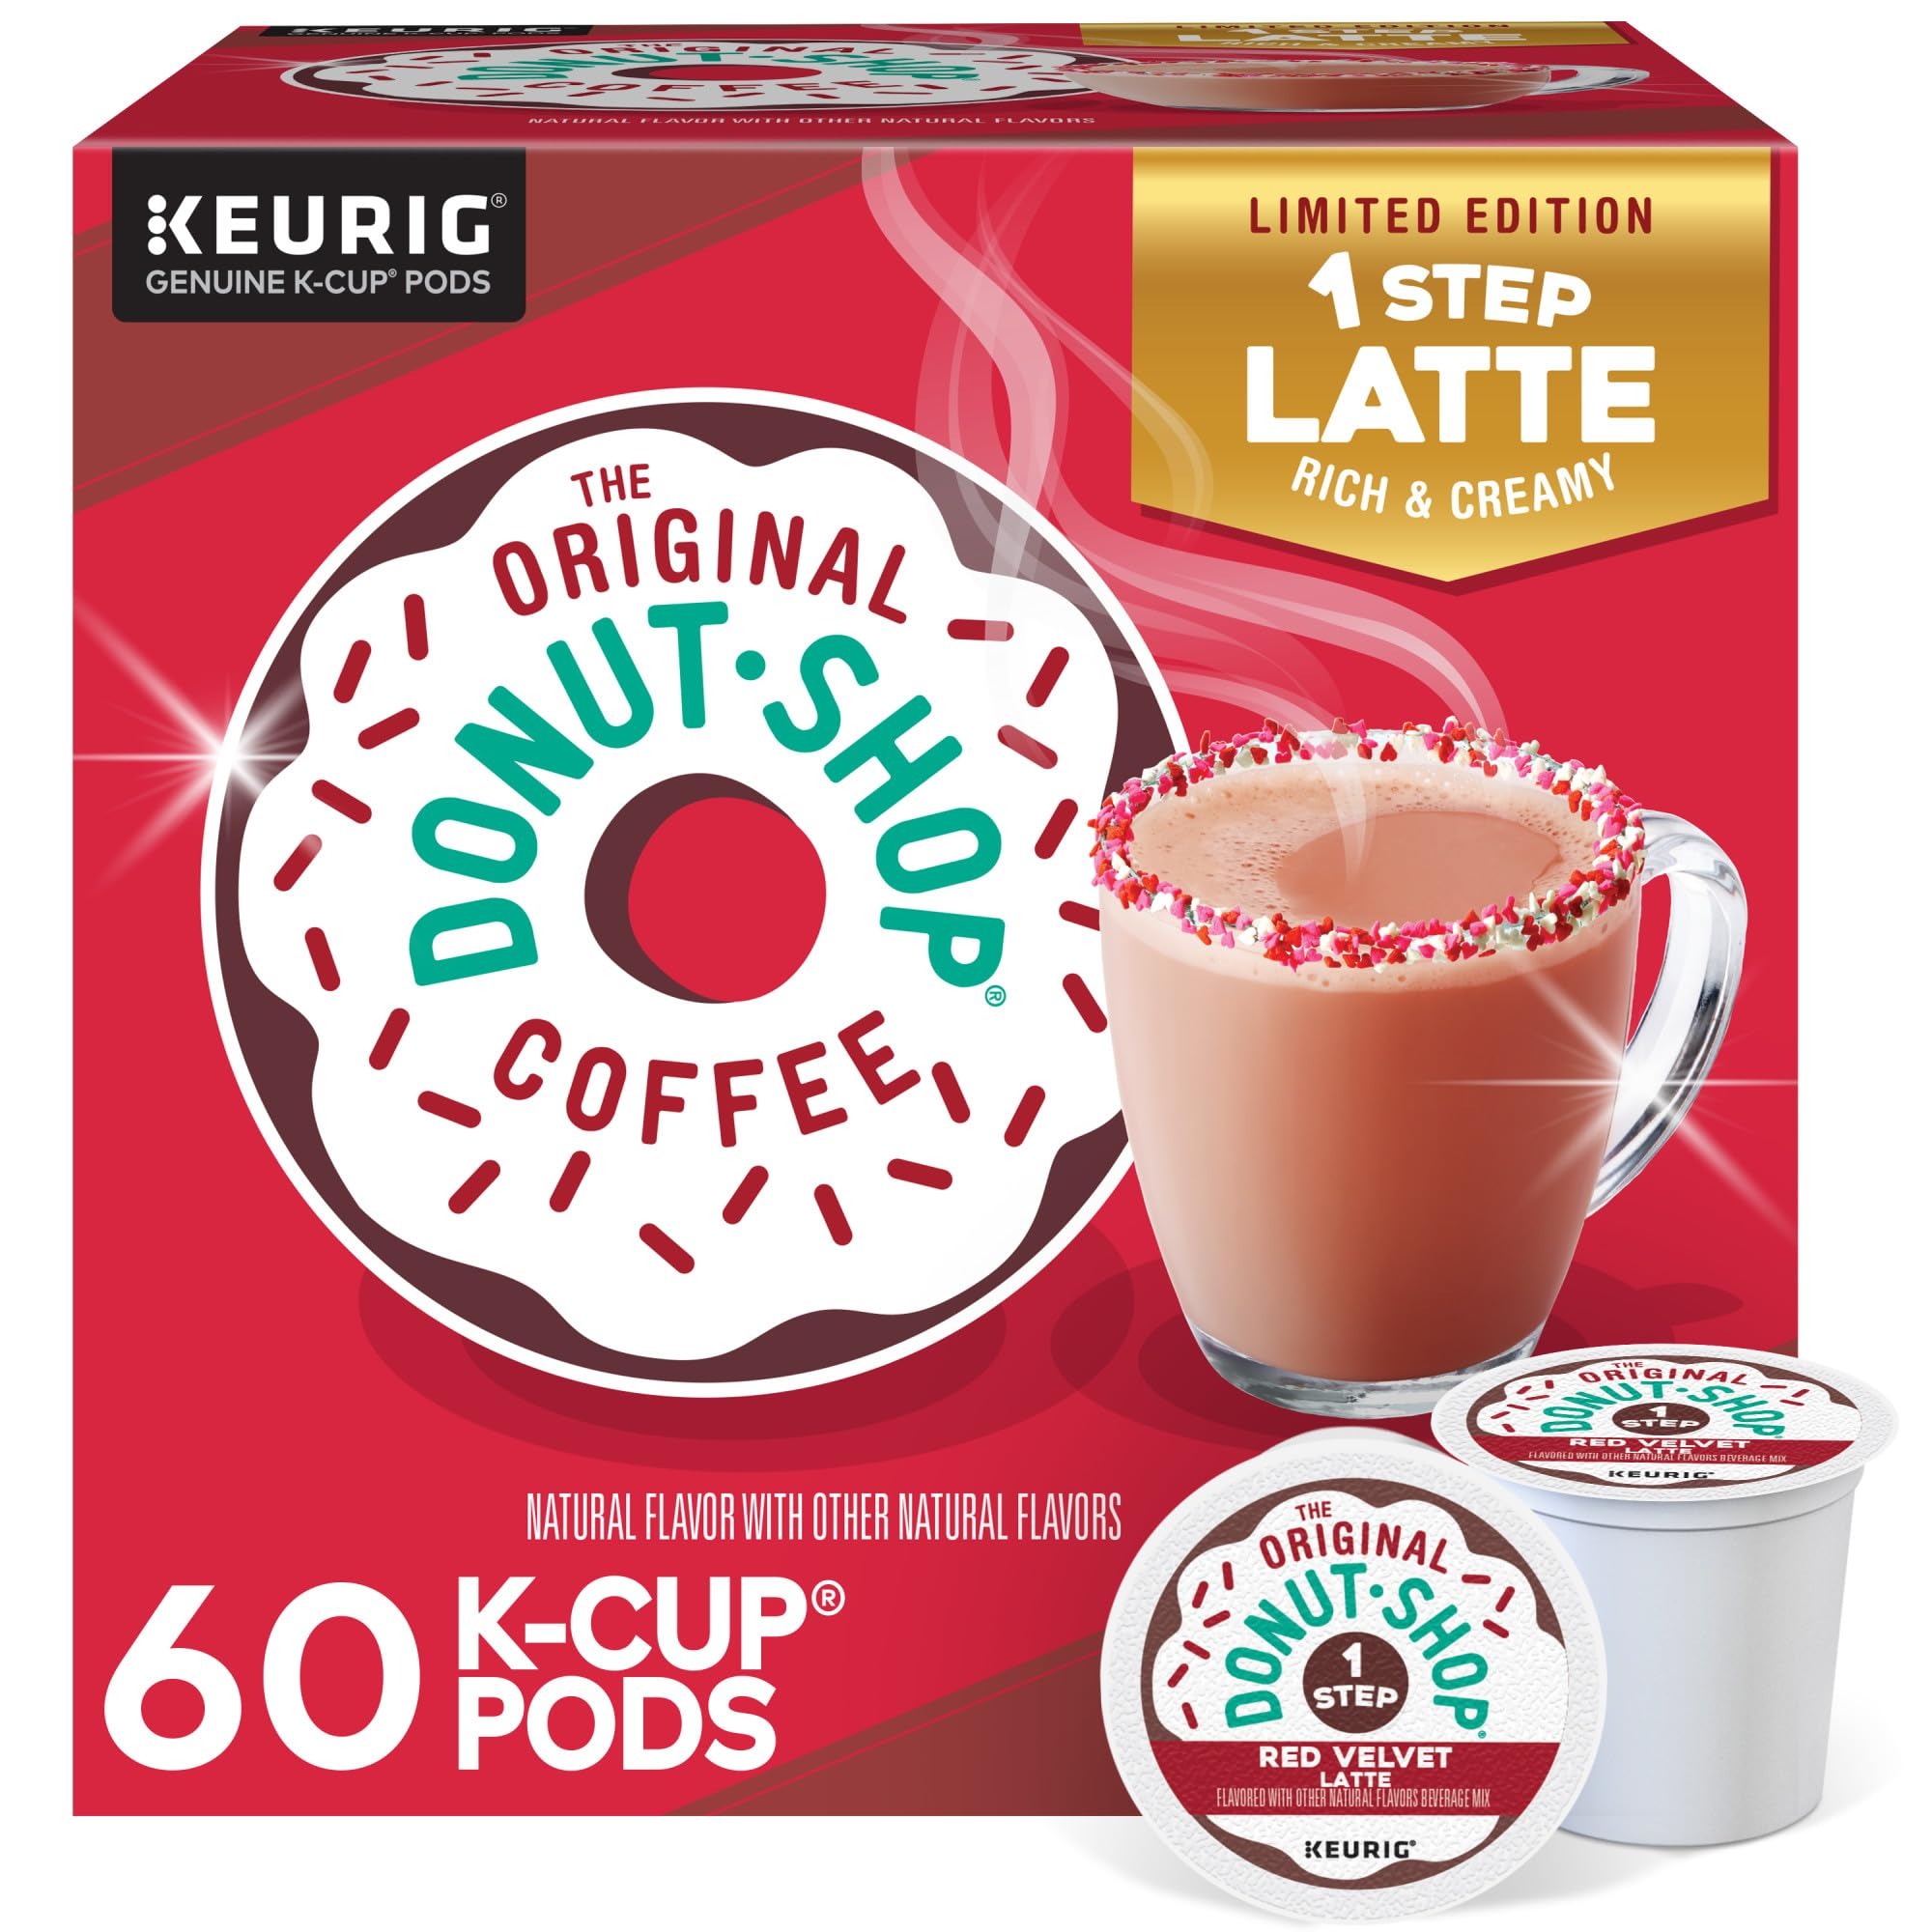
Item Name: The Original Donut Shop One Step Red Velvet Latte, Keurig Single-Serve K-Cup Pods, Flavored Coffee, 60 Count (6 Packs of 10)
Bullet Point 1: BRAND STORY: Nothing beats a perfectly made latte. So rich. So creamy. And now – so easy! The Original Donut Shop One Step Latte K-Cup Pods are filled with coffee, flavoring, and sweetener – All in one! So you can enjoy the crave-able creaminess on your favorite latte, made right when you want it, at the touch of a button.
Bullet Point 2: TASTE: A creamy, colorful, and cheerfully festive treat bursting with the taste of Red Velvet. Sweeten up the holiday season with inviting notes of cream cheese frosting and a sprinkle of cocoa flavor.
Bullet Point 3: REAL DAIRY: Beverage Mix made with real dairy. No sweetener or creamer needed.
Bullet Point 4: BREW SETTING: Just brew on the 10 oz. setting and enjoy! Or, for an even richer, more indulgent experience, brew on the 8 oz. setting.
Bullet Point 5: CERTIFIED: Orthodox Union Kosher
Value: 60.0
Unit: Count

Price: 49.98